Air transports of heads of state and government

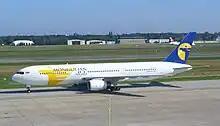
Mongolian Airlines Boeing 767-300

The Japan Air Self-Defense Force operates two Boeing 777-300ER aircraft for use by the Prime Minister, the Emperor, Empress, and other members of the Imperial Family.